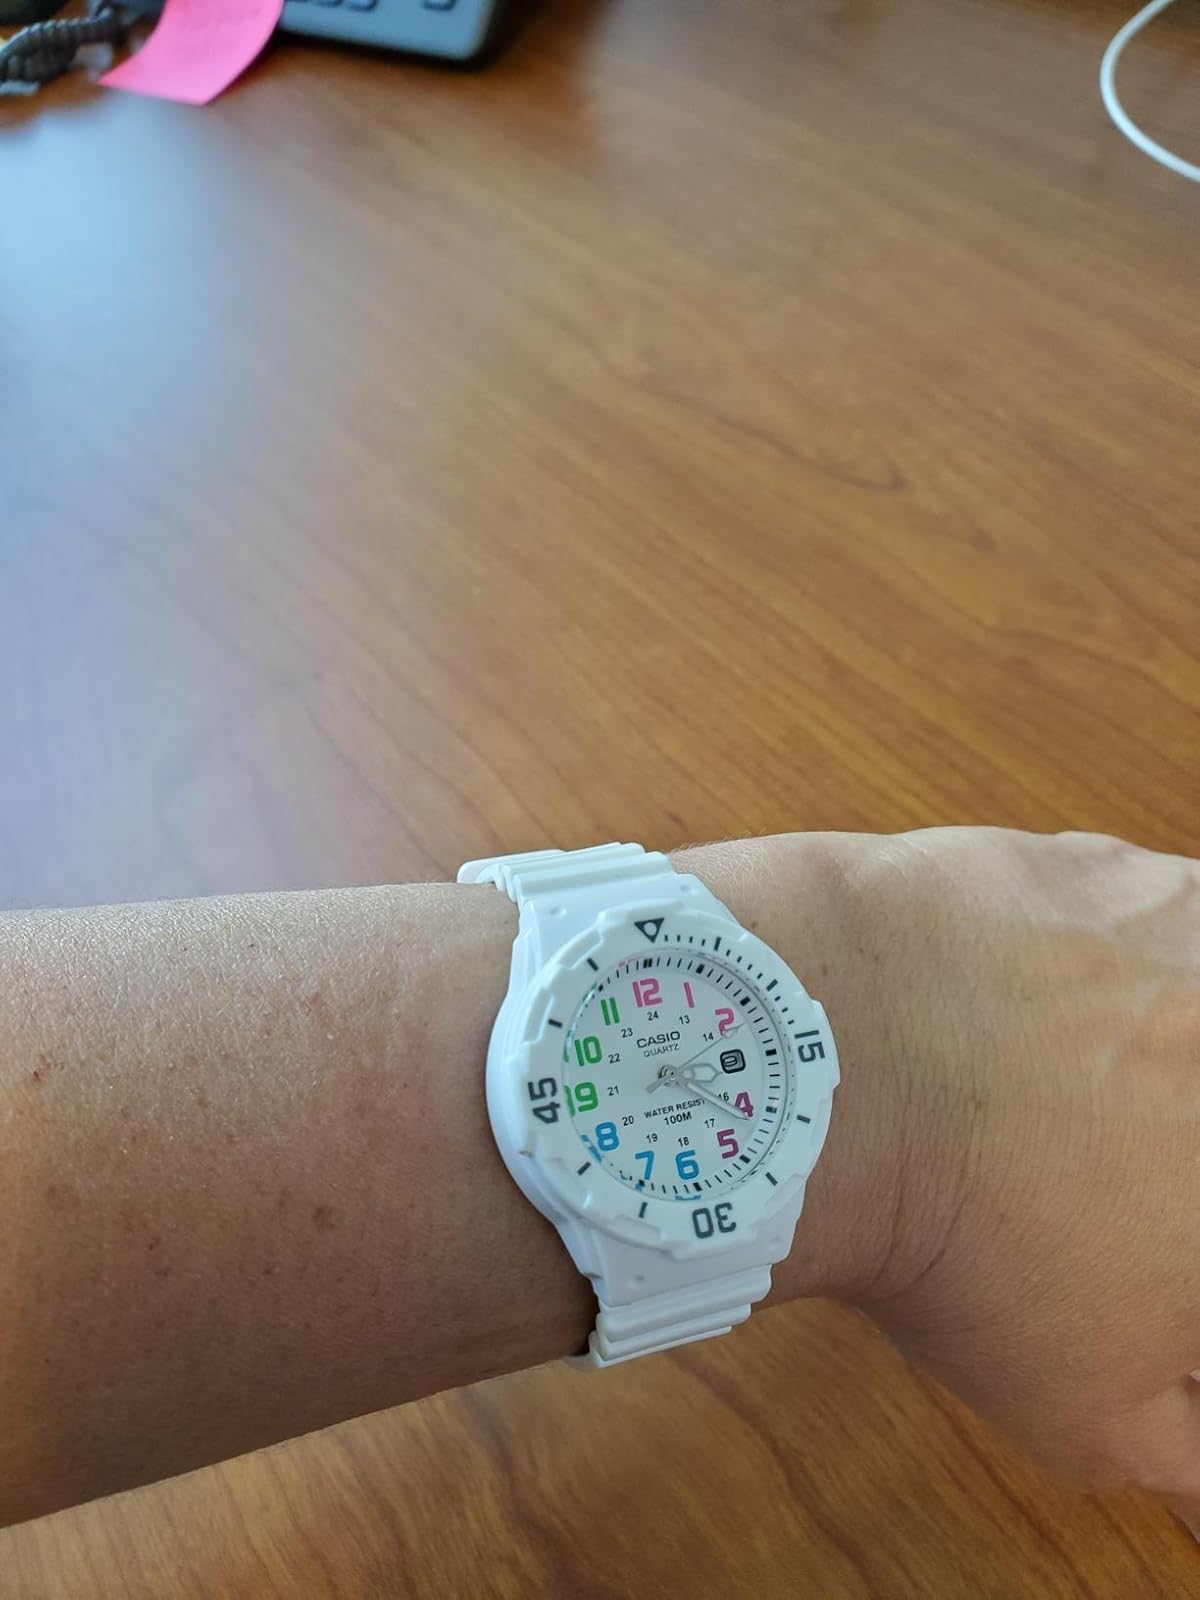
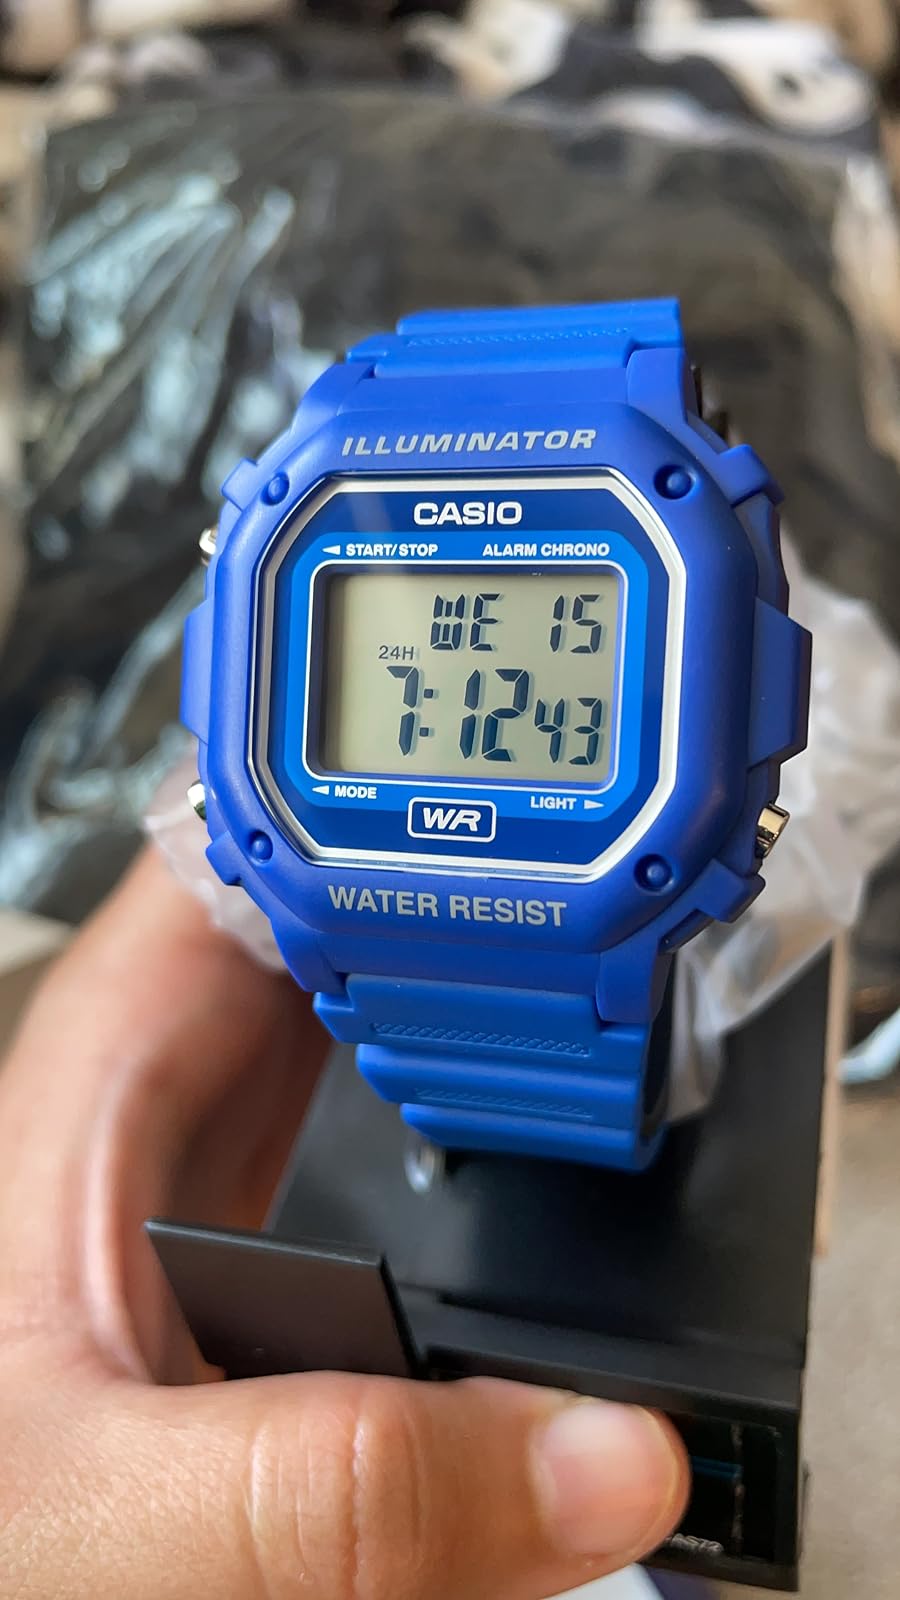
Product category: accessories_watch
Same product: no